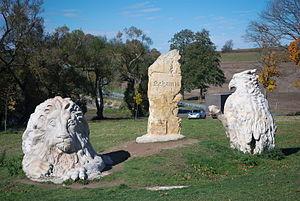
Michal Olšiak, né en 1978 à Žďár nad Sázavou, est un sculpteur et peintre tchèque.